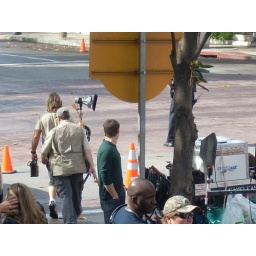
Eli Stone shot an episode outside our balcony in Burbank, turning the street into San Francisco for one day.